Return of the Saint

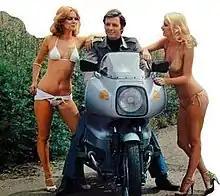
Ian Ogilvy starred as "The Saint"

Ogilvy became very popular in Britain and Europe because of the series and in the early 1980s was considered a major contender for replacing Moore as James Bond. Ogilvy never got the role but did record a series of popular audiobook adaptations of the Bond novels in the late 1970s and played a Bond-like character for a 1980s TV commercial.